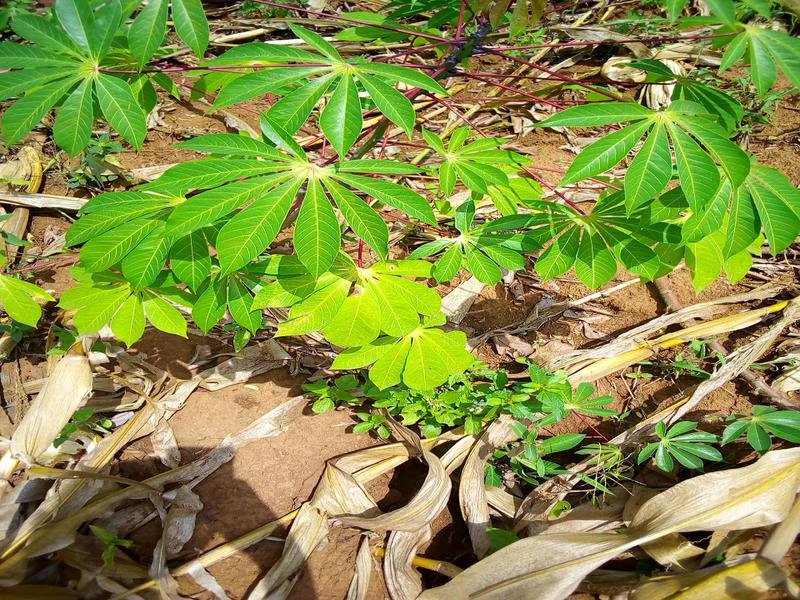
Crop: cassava
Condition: brown_streak_disease